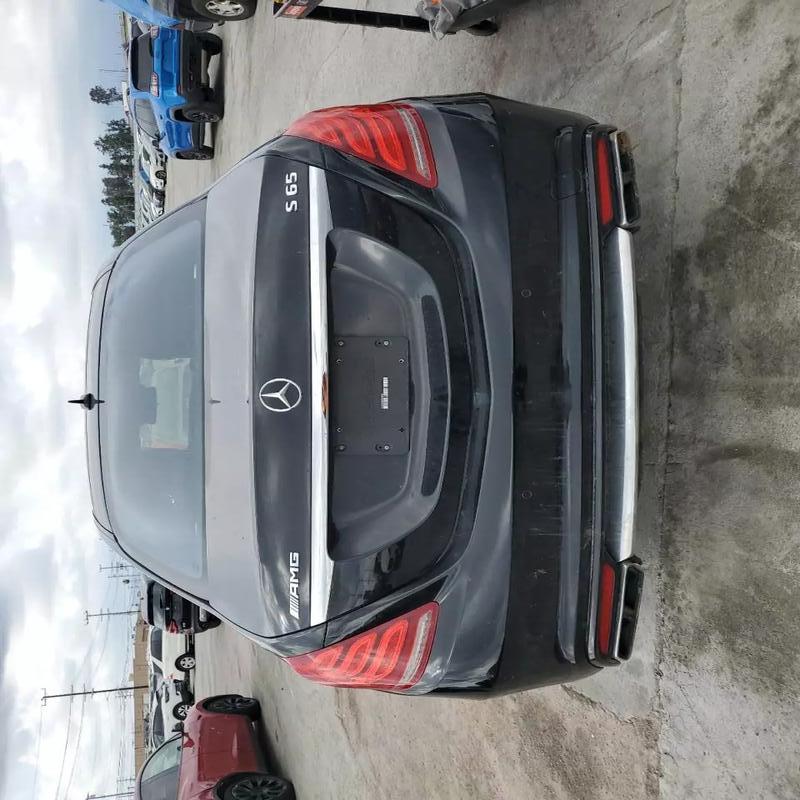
Aucun dommage détecté.
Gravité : aucun